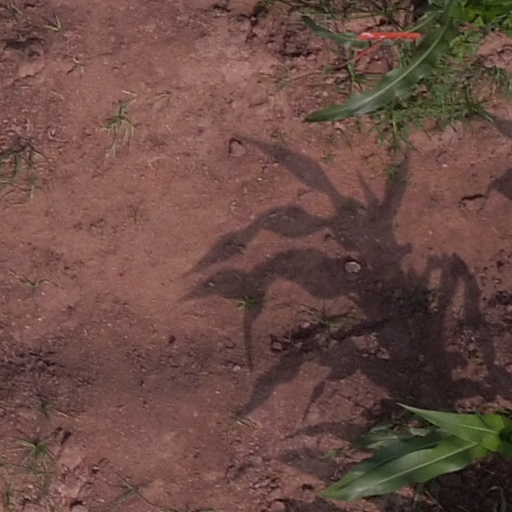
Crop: maize; corn